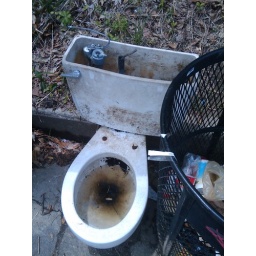
Toilet by the bus stop across the street from Edgewood Shopping District. Take care of your business while you wait.